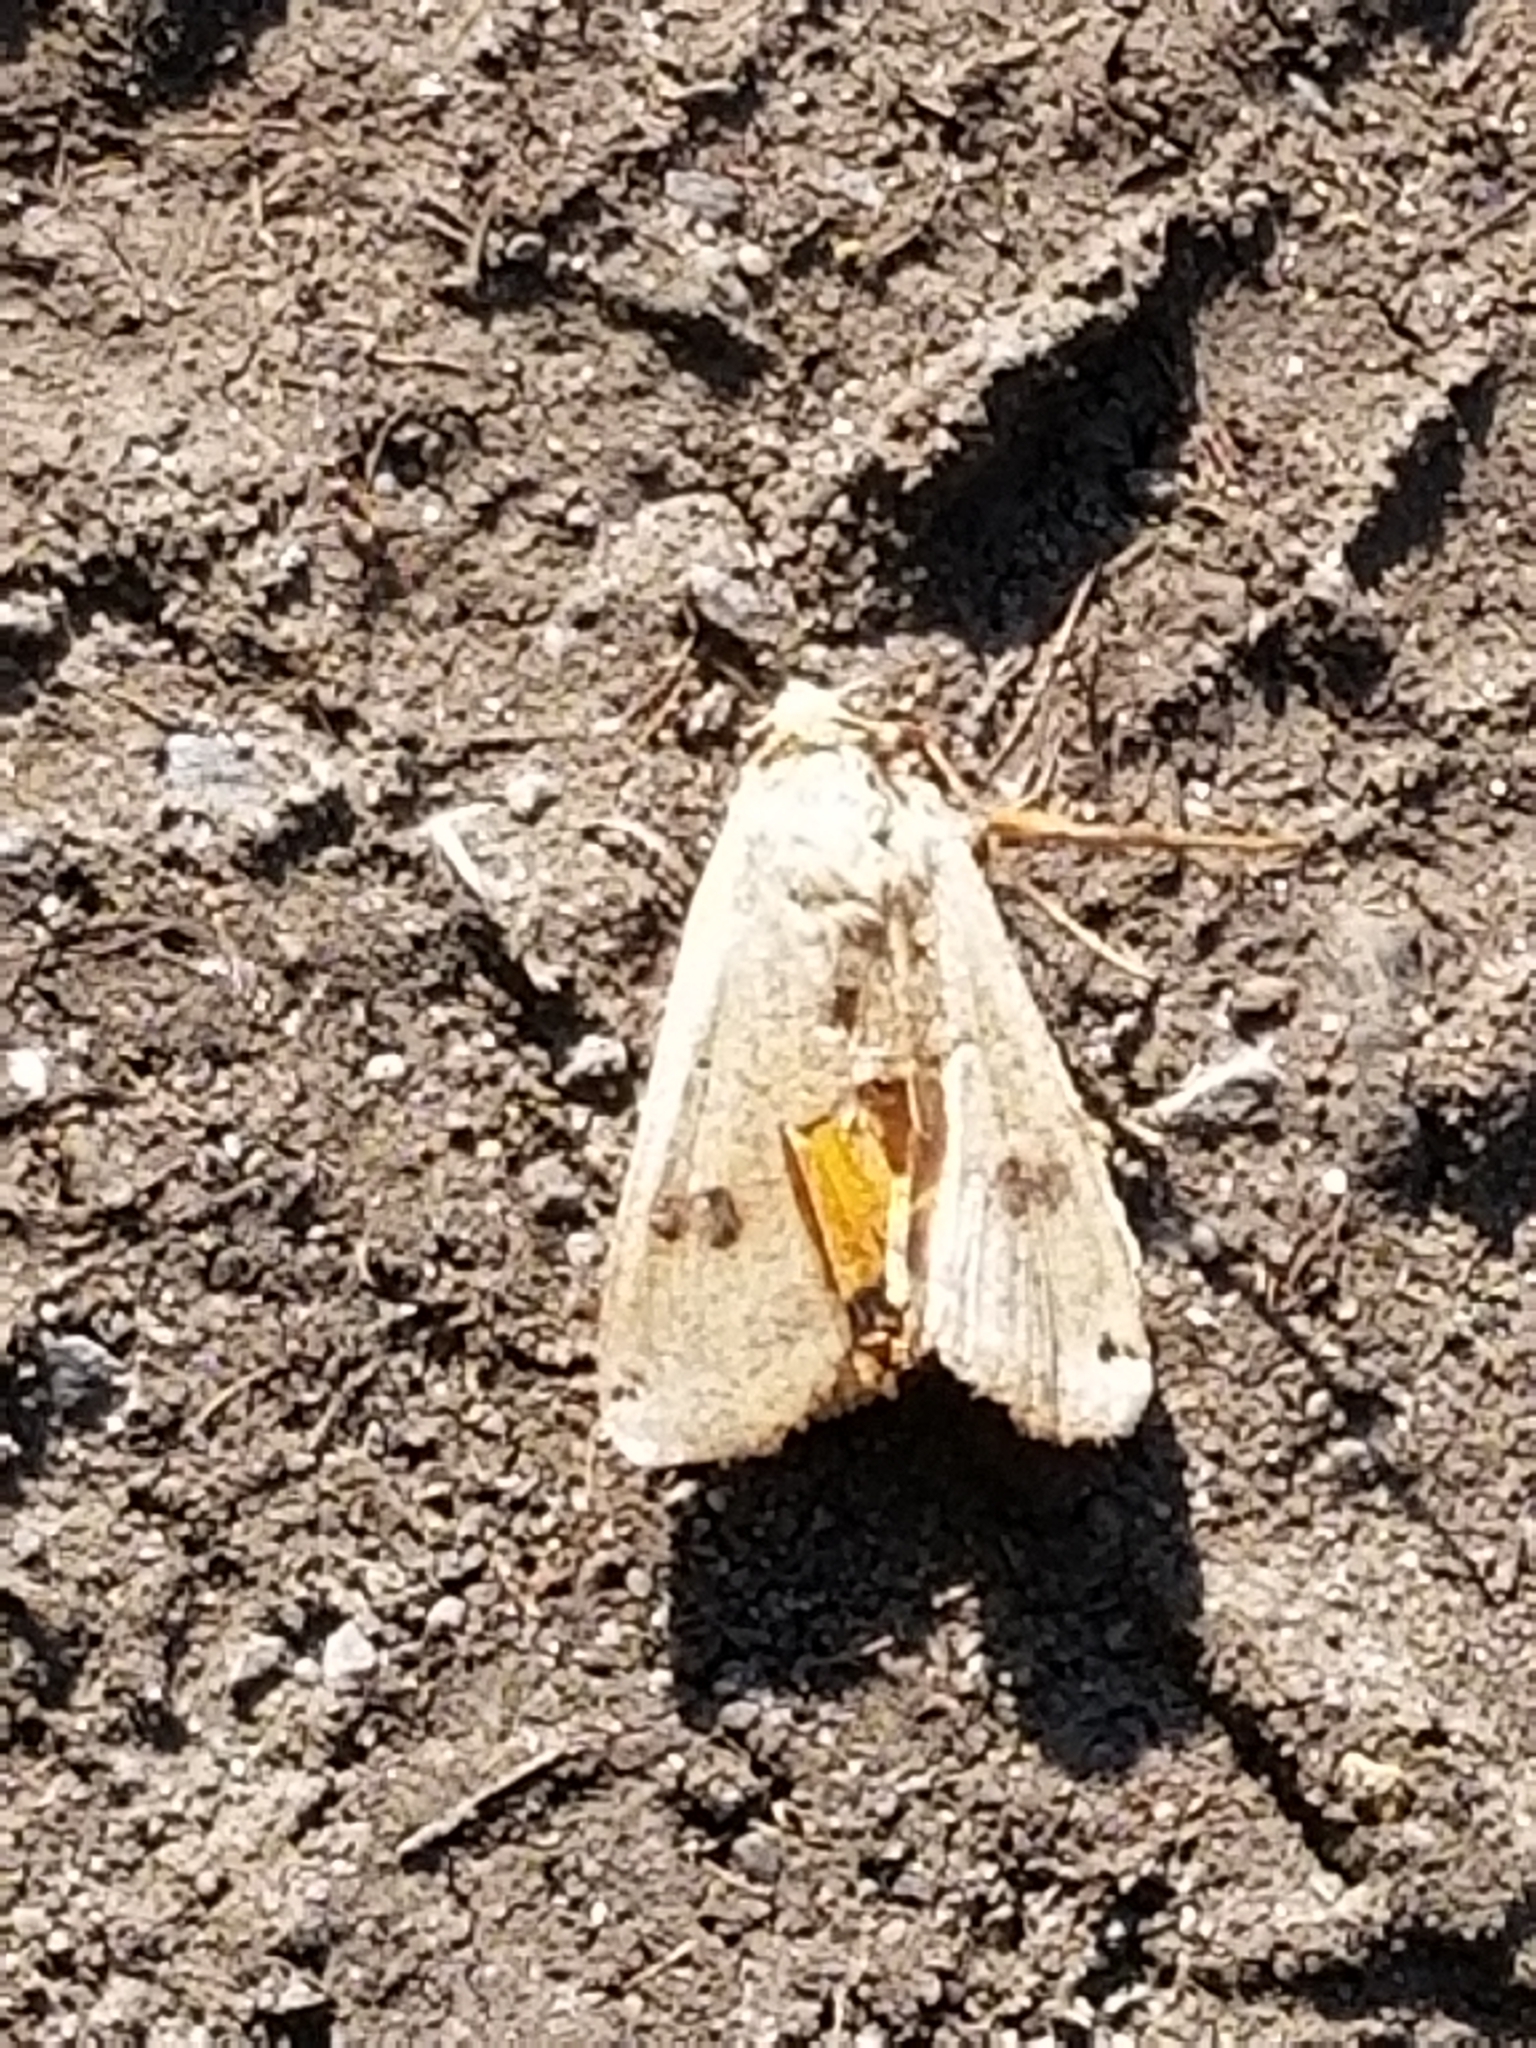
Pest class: cutworms